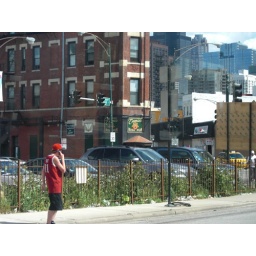
I took this picture from the bus window as we passed it and I recognized it from the last time I was in town.